Seamen's Association of 1856

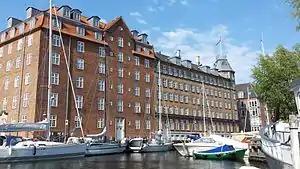
Princess Marie's Seamen's Home in Christianshavn where the association is also based

The Seamen's Association of 1856 (Danish: Sømandsforeningen af 1856) was founded in Copenhagen in 1856. It runs Princess Marie's Home for Old Seamen and Seamen's Widows (Danish: Prinsesse Maries Hjem for gamle Sømænd og Sømændsenker) in Christianshavn where the association is also based.